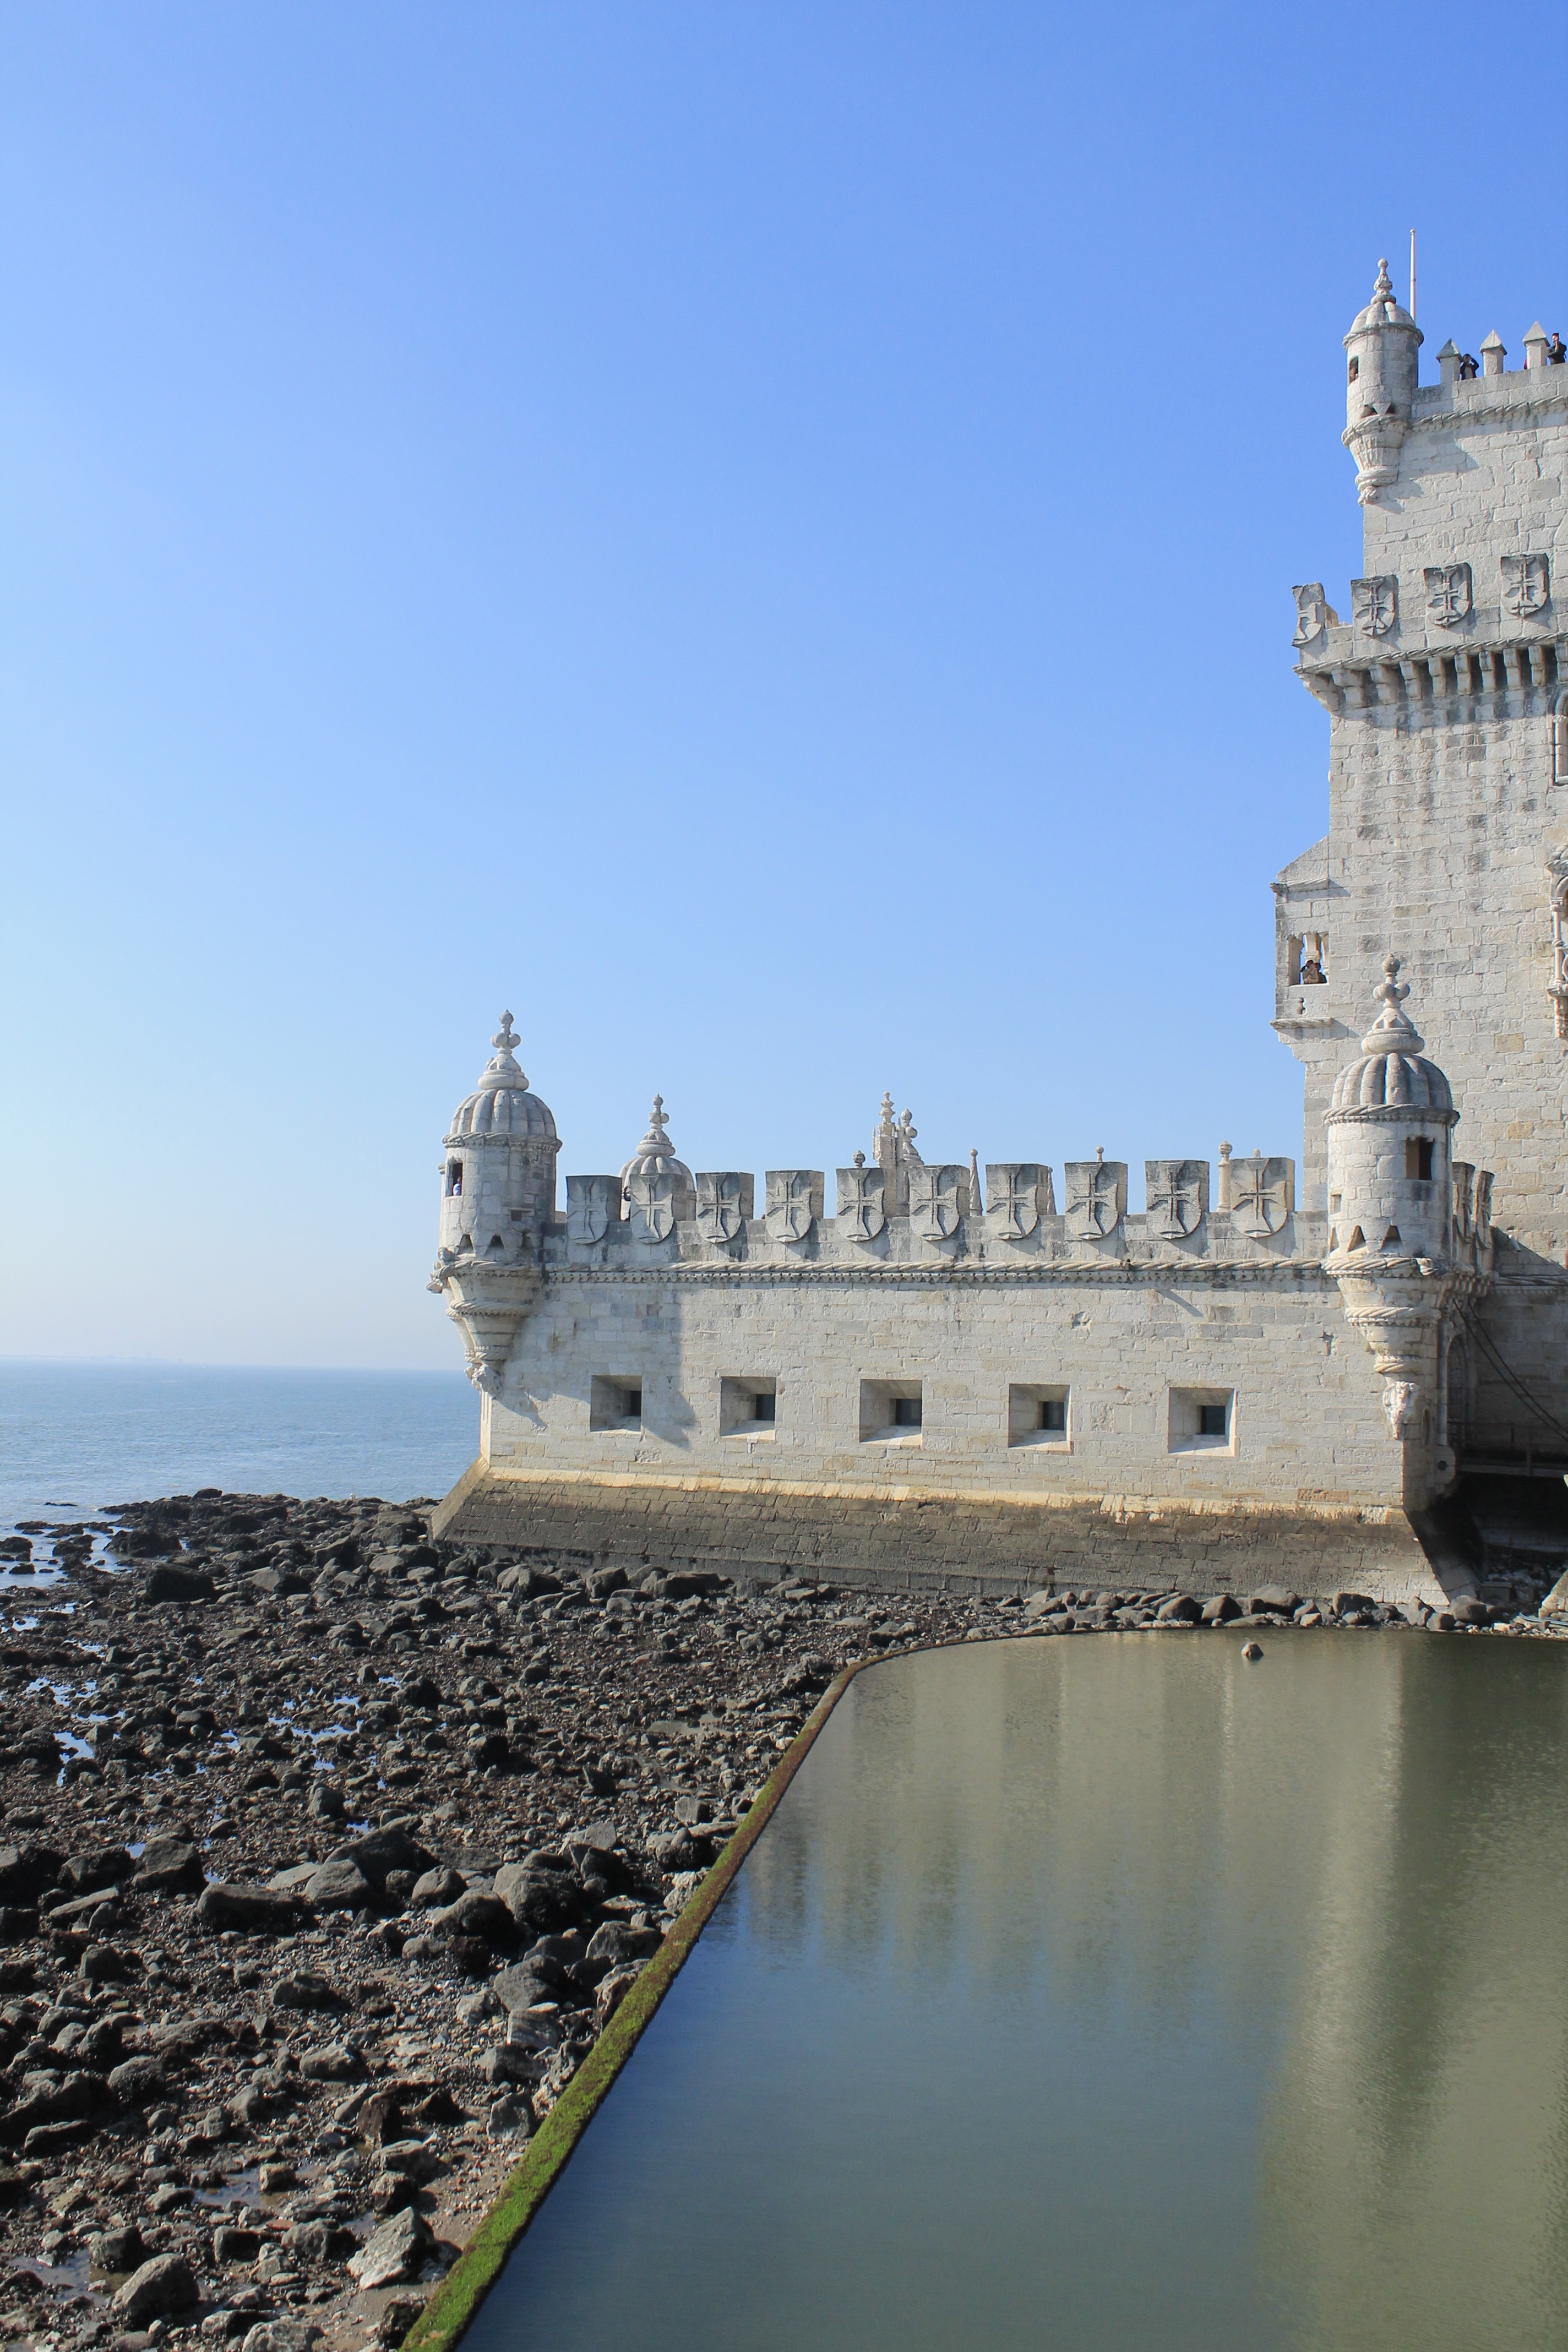
sea, coast, water, building, chateau, palace, river, monument, vacation, reflection, tower, castle, landmark, fortification, tourism, waterway, prison, portugal, history, lisbon, tours, ancient history, bel m tower